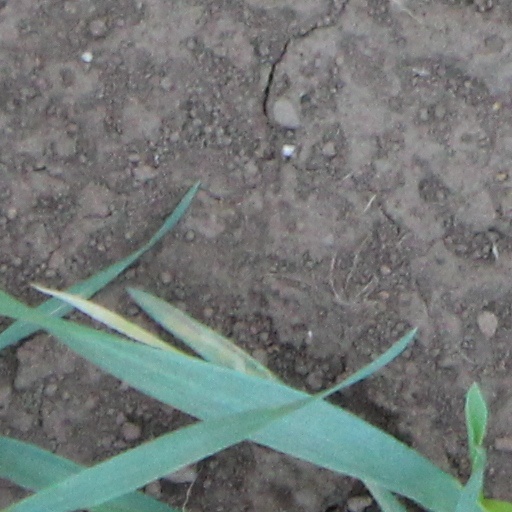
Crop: wheat